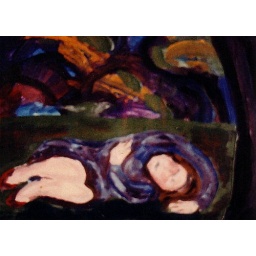
sleeping woman in blue